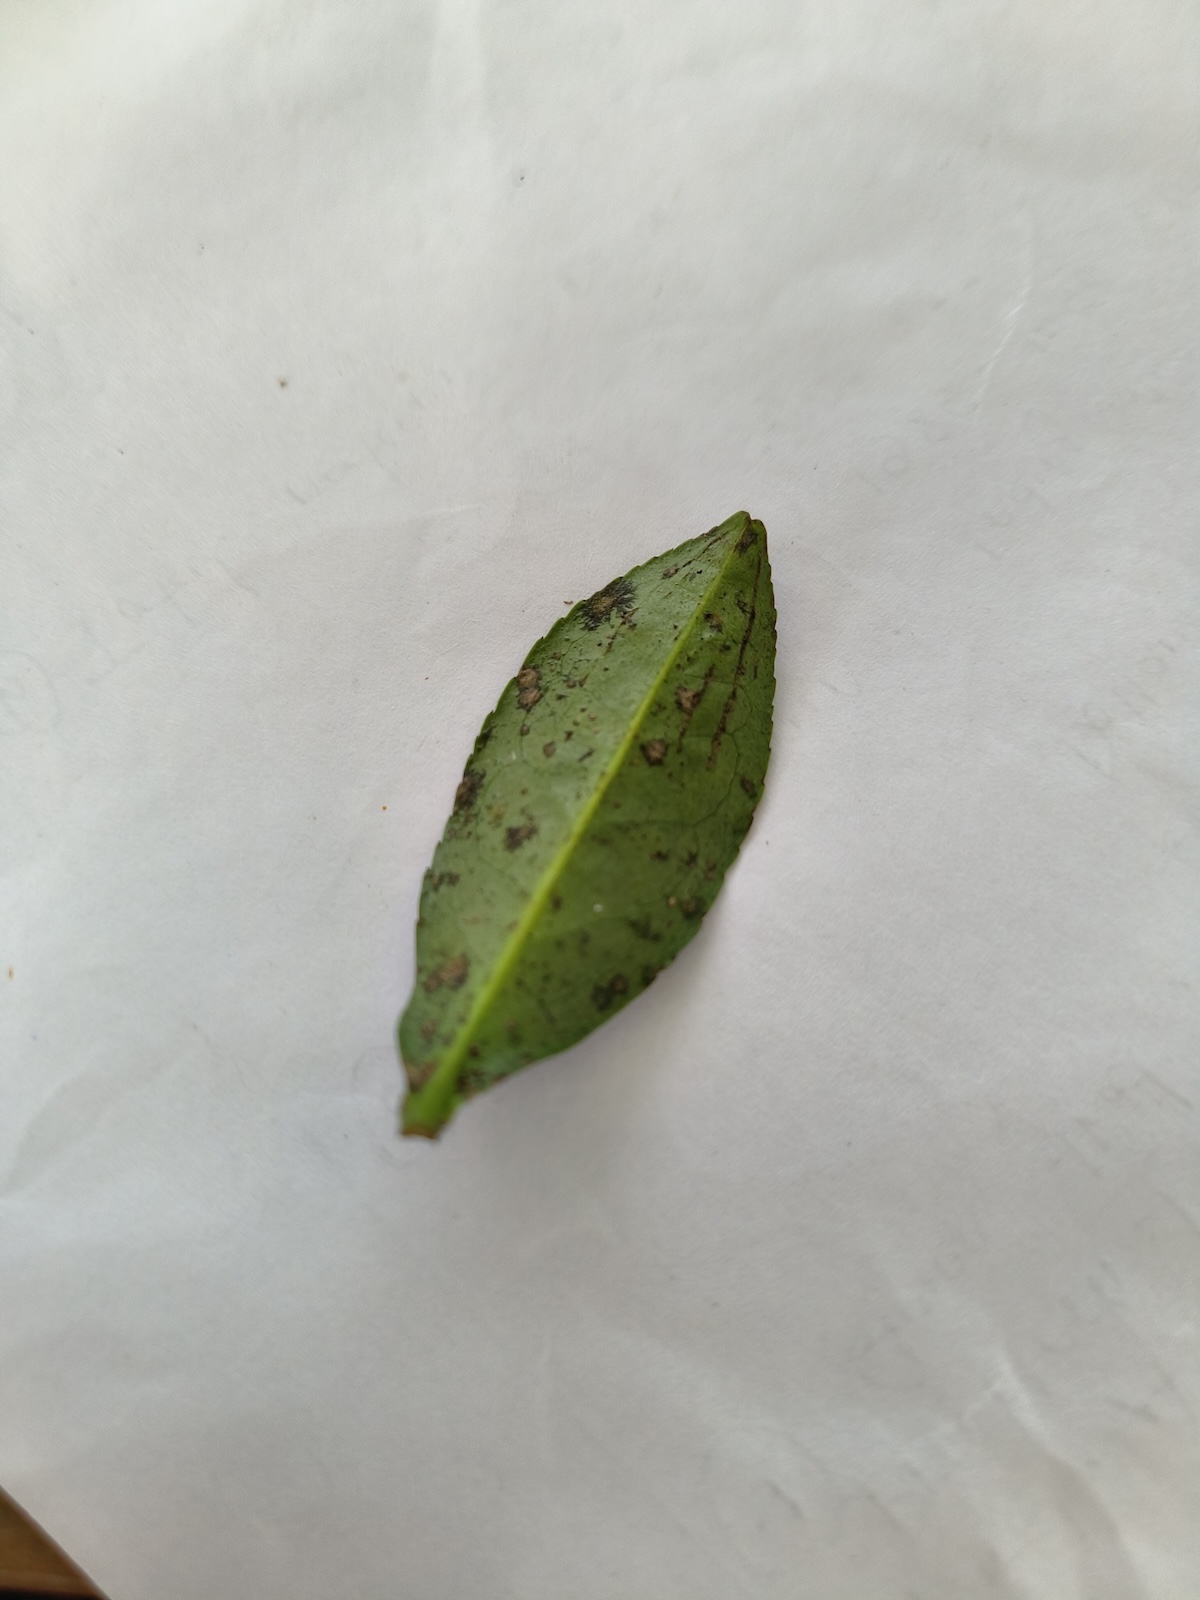
Label: Tea algal leaf spot